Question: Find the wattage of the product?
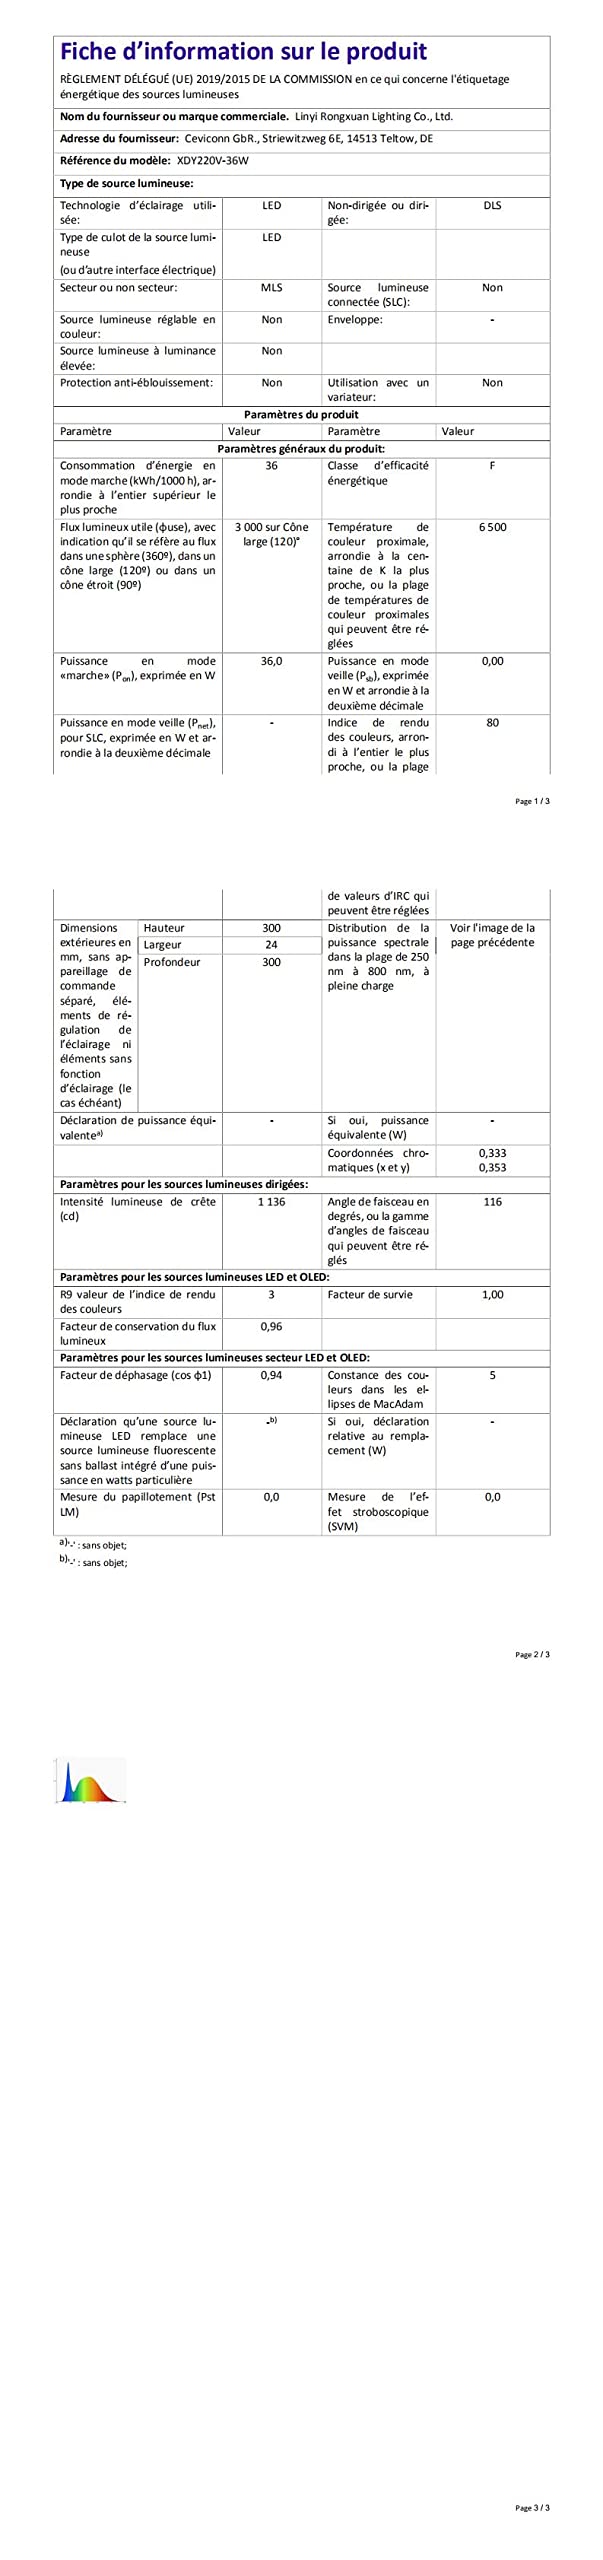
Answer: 36.0 watt